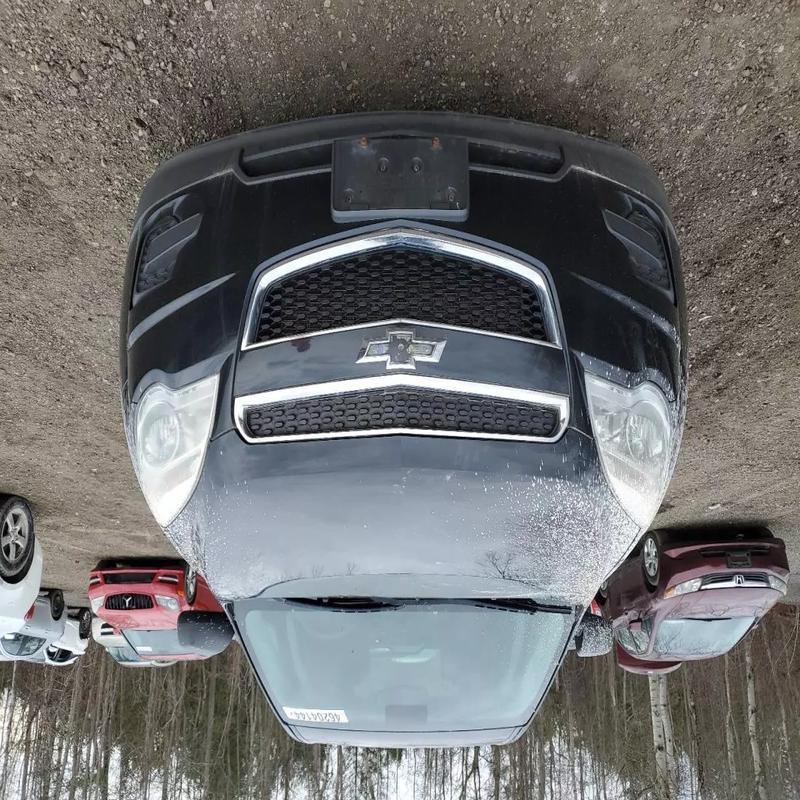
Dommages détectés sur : plaque d'immatriculation avant, capot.
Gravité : majeur